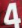
Number: 4